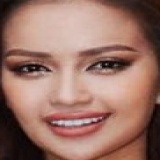
hoa hậu Ngọc Châu